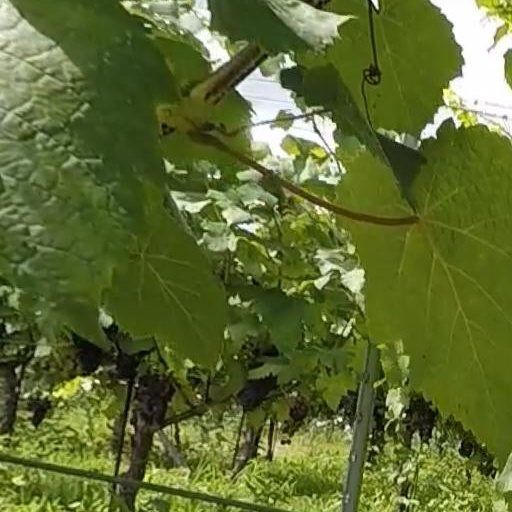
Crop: grape